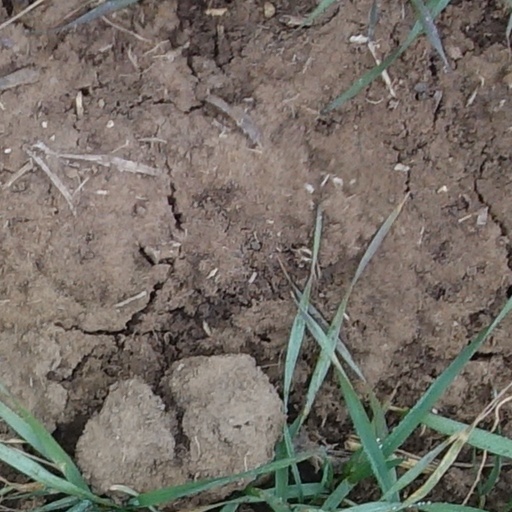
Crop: wheat